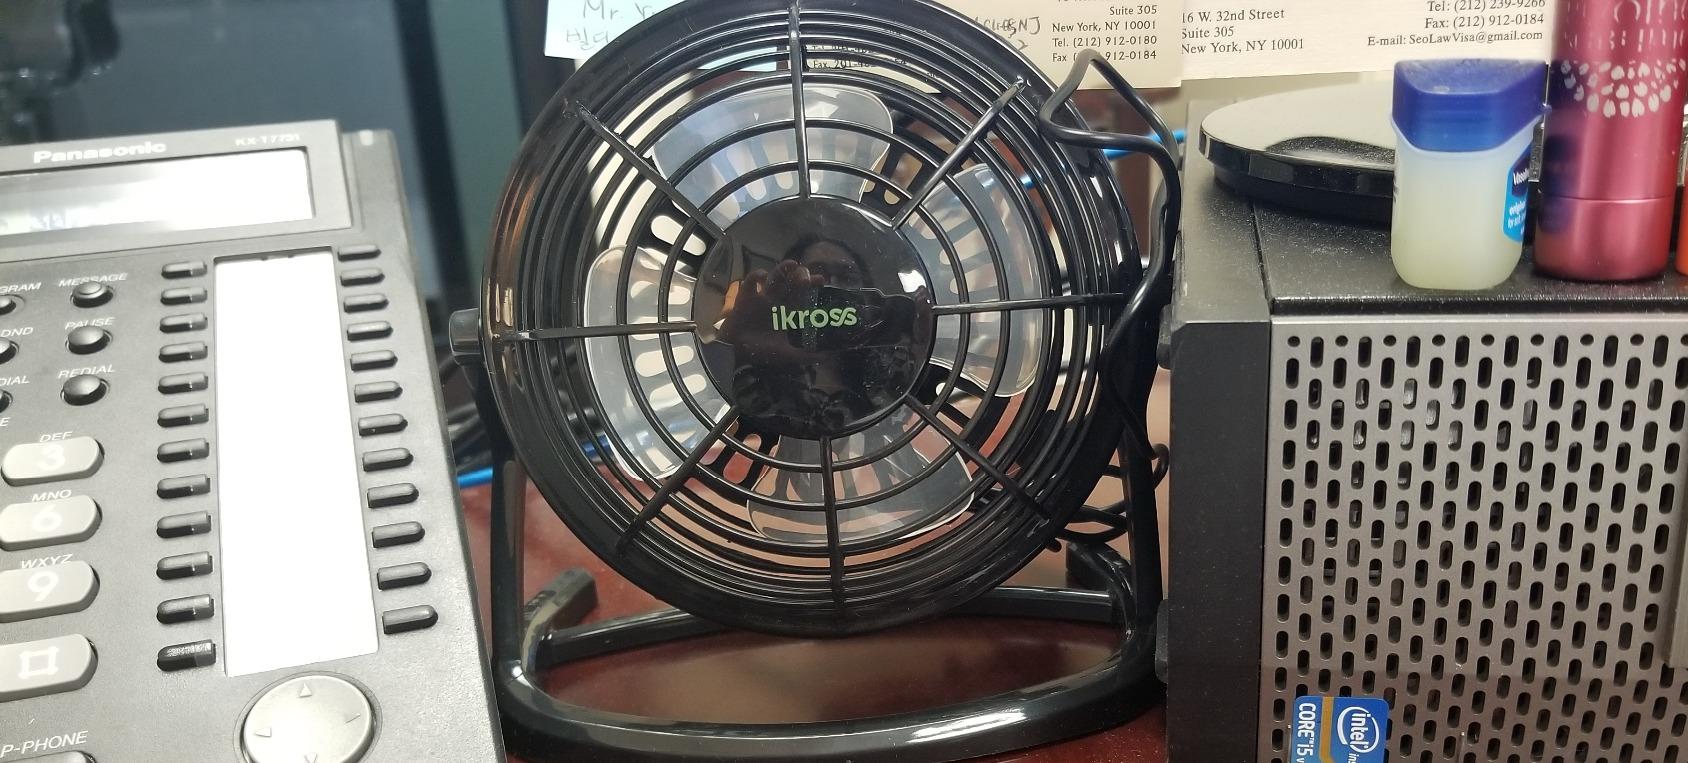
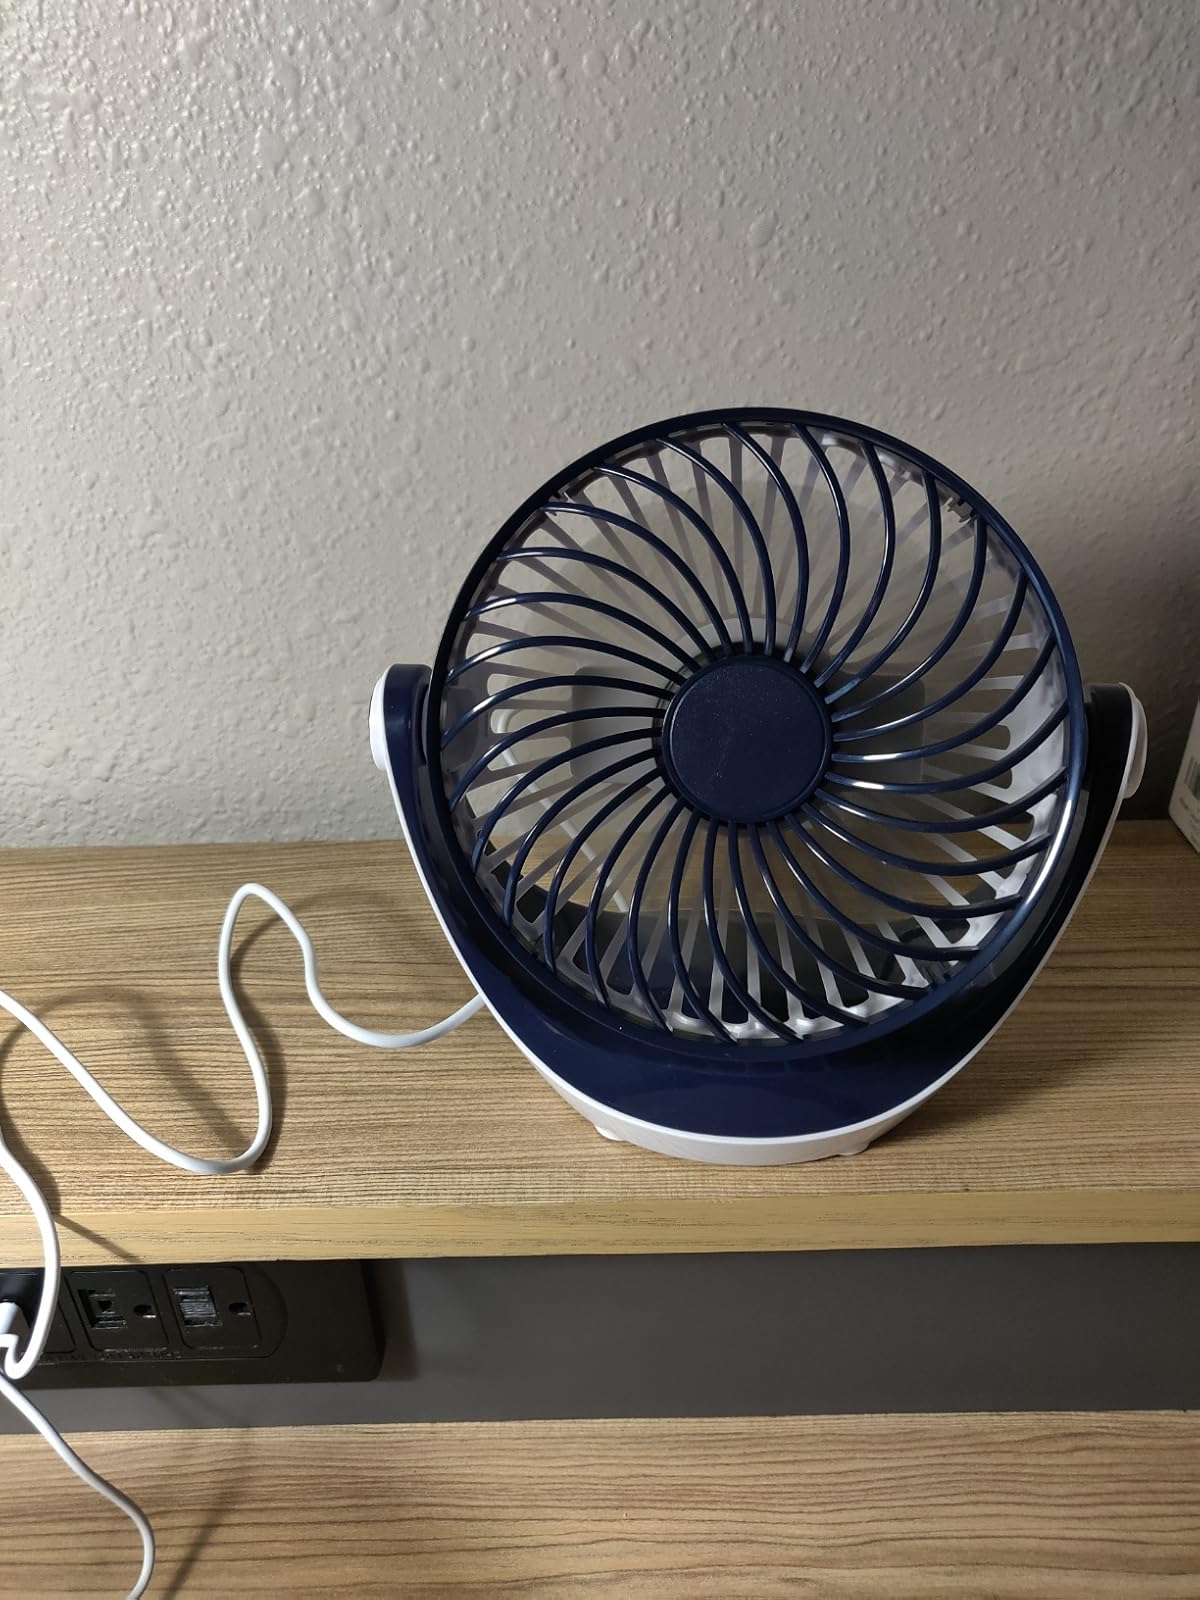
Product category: fan
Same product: no